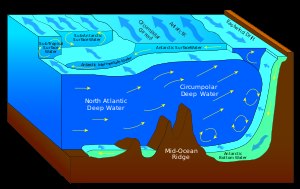
Subantarktis / Geografi / Definition af subantarktisk: politisk henholdsvis videnskabeligt
Diagram, som viser forskellige vandmasser i Sydhavet.
Subantarktis er en region på den Sydlige halvkugle, som ligger umiddelbart nord for den Antarktiske region. Det svarer i grove træk til et bælte mellem 46° og 60° sydlig bredde. Den subantarktiske region omfatter mange øer i den sydlige del af det Indiske ocean, Atlanterhavet og Stillehavet, særligt de af dem, som ligger nord for den Antarktiske konvergens. Subantarktiske gletsjere ligger pr. definition på øer inden for den subantarktiske region. Derimod betragtes alle de gletsjere, der findes på det antarktiske kontinent som tilhørende den antarktiske region.